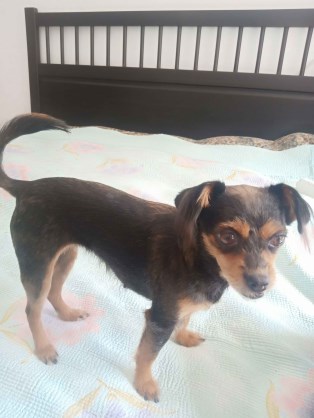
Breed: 3336-n000121-chinese_rural_dog